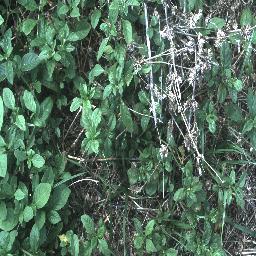
Label: negative